Dahaban

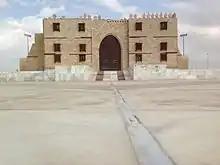
Old building in Dahban

Dahban or Dahaban is an ancient village on the coast of Saudi Arabia (Red Sea). It is in Makkah Province, a few kilometers north of Jeddah.